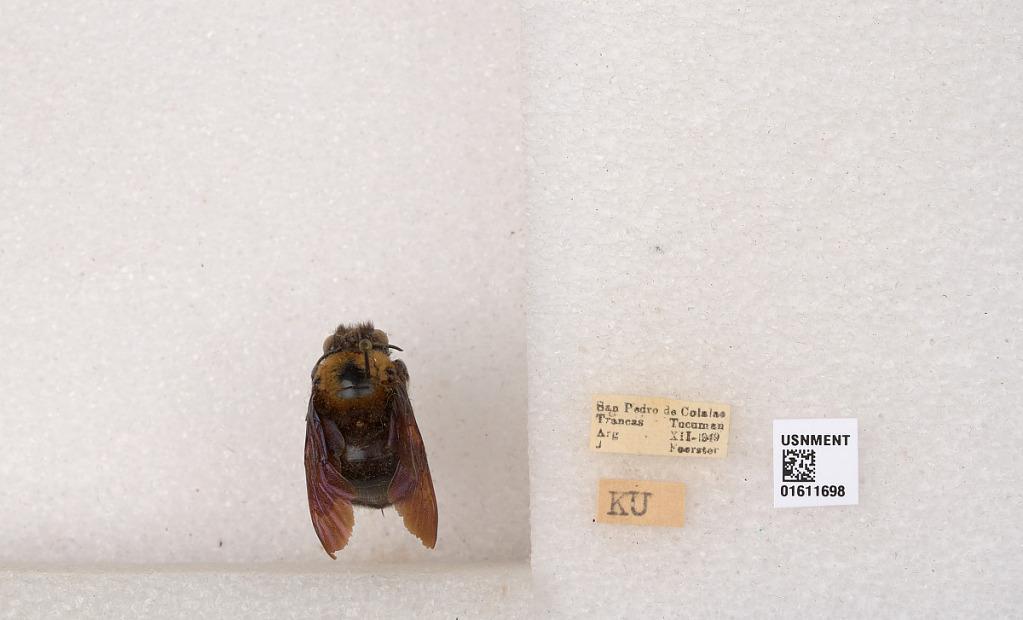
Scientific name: Xylocopa (Neoxylocopa) eximia Pérez
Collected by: E. Klages
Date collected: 1949-12-1
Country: Argentina
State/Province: Tucuman
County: Trancas
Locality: San Pedro de Colalao